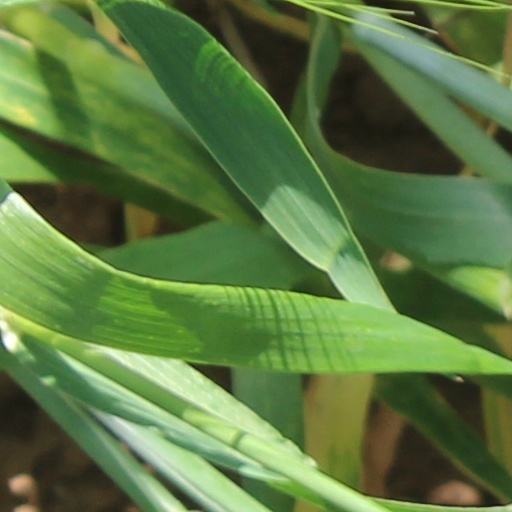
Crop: wheat